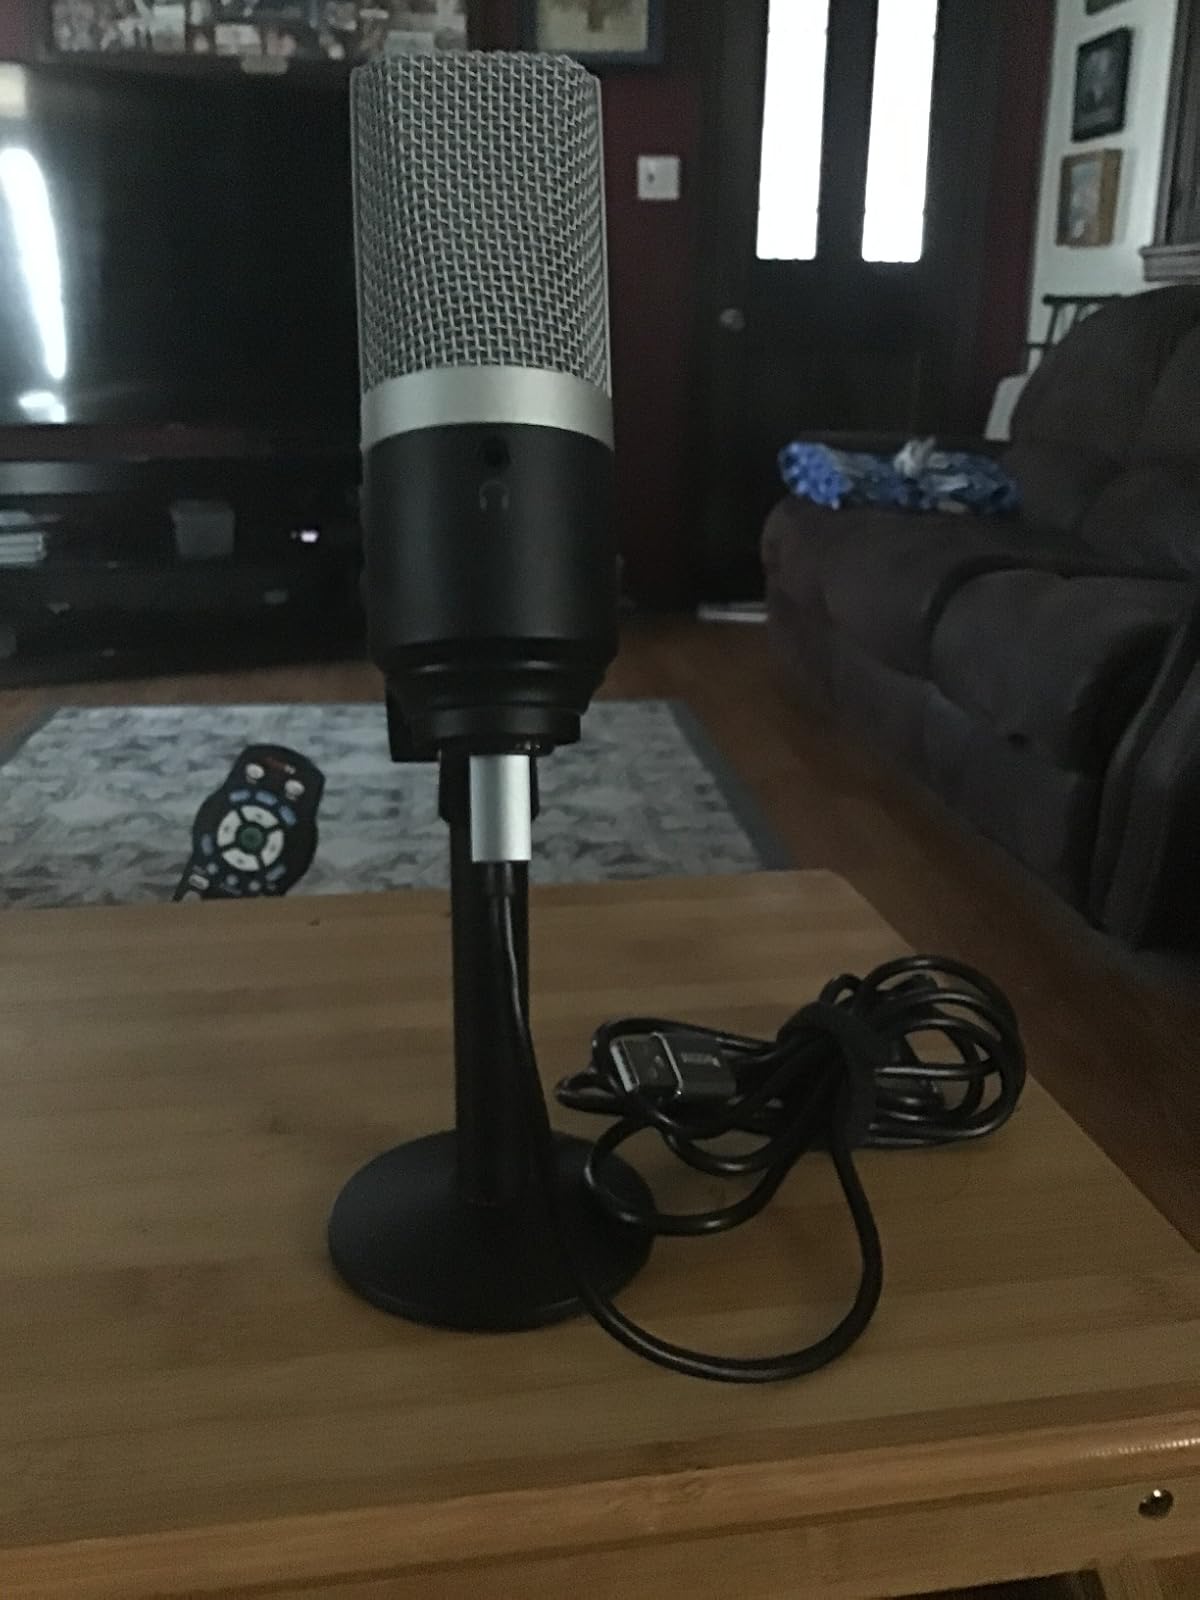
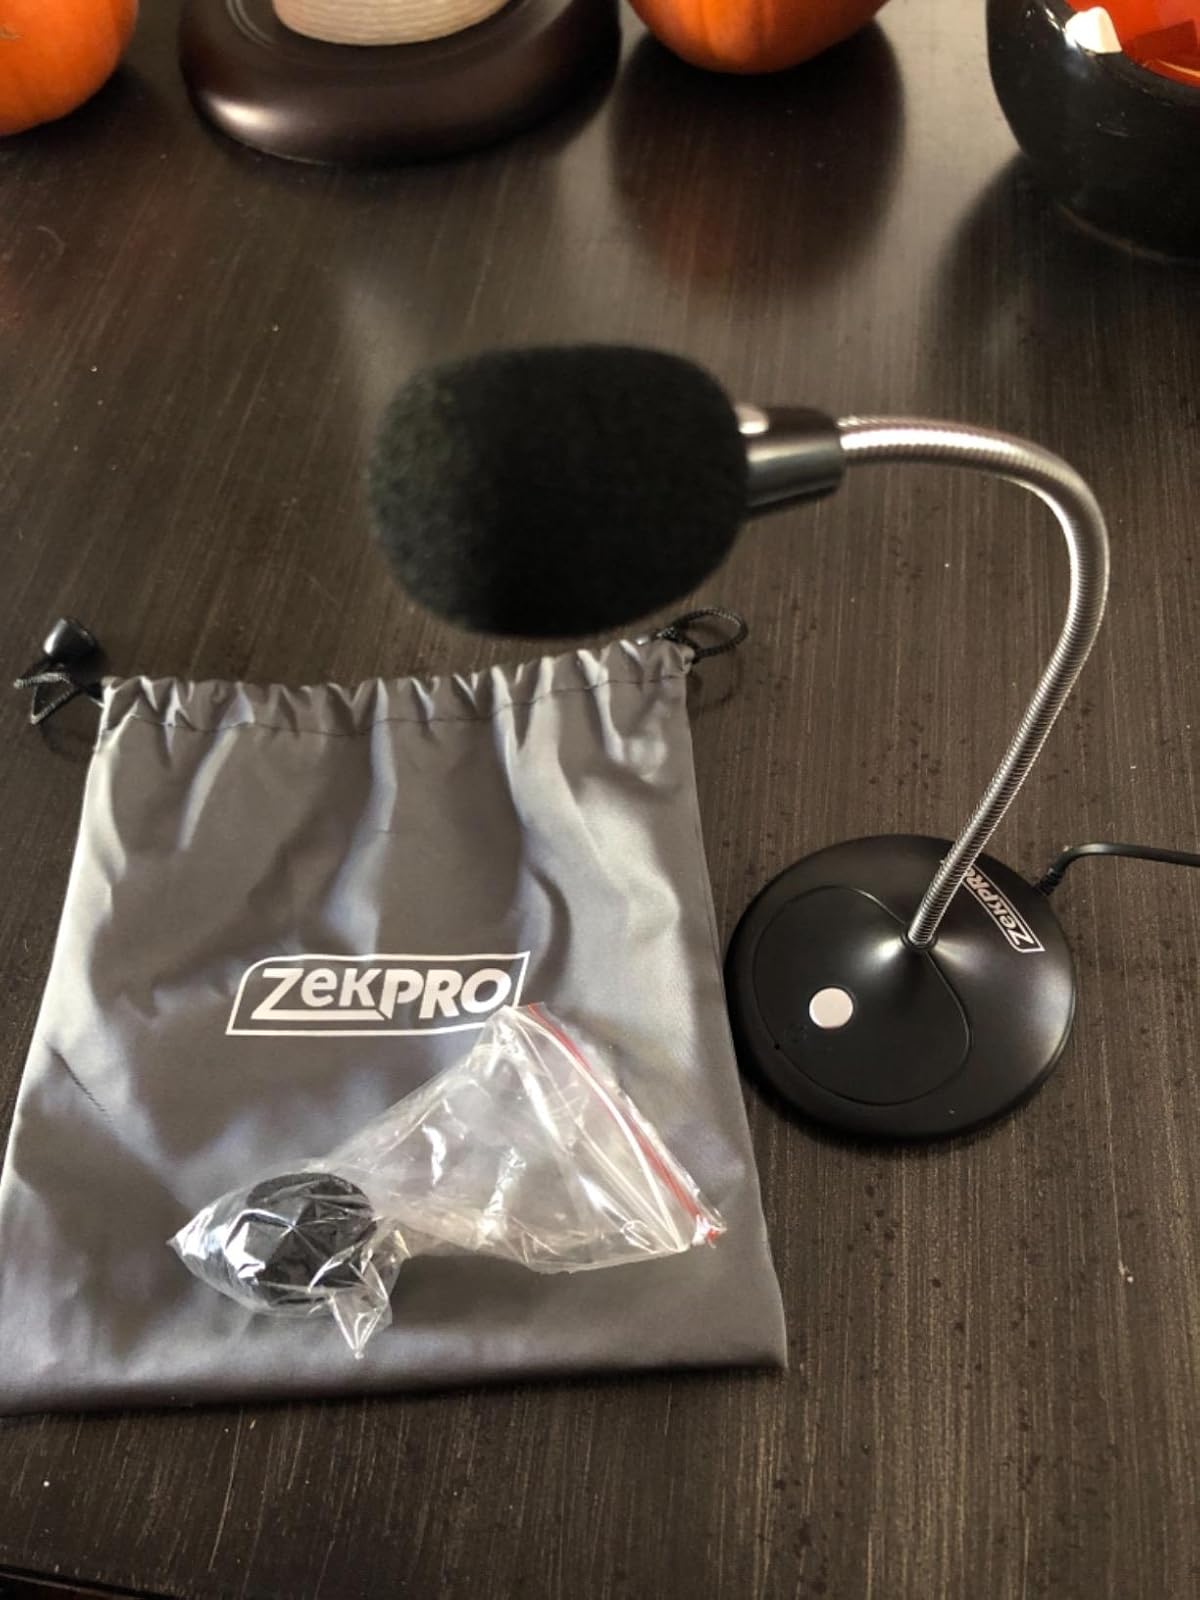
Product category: microphone
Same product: no